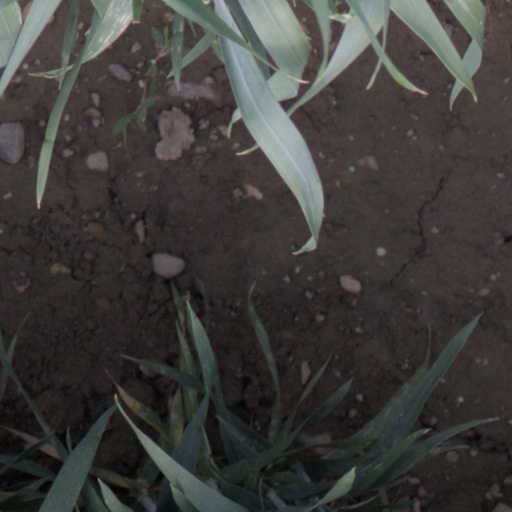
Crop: wheat